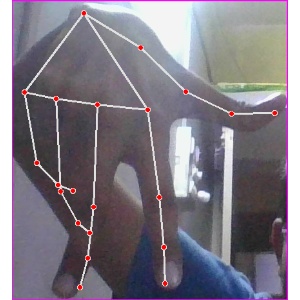
अक्षर: ग